Belgium in the long nineteenth century

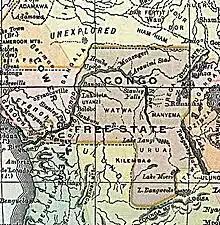
Map of the Congo Free State in 1892

When the Franco-Prussian War broke out in July 1870, Belgium was confronted with the greatest threat to its independence since 1848. Shortly before the conflict, a draft treaty from the Austro-Prussian War of 1866 between Napoleon III and German Chancellor Otto von Bismarck discussing the annexation of Belgium as the price for French neutrality was made public. Napoleon III had also attempted to annex Luxembourg into the French Empire in 1868, which seemed to contemporaries a parallel of Belgium. European powers worried that French encroachment into Belgium would destabilize the Concert of Europe. The issue became known as the "Belgian Question". As the conflict began, Leopold and his advisors believed that either France or Prussia might try to outflank their opponent by disregarding Belgian neutrality and launching an invasion. The Belgian army was mobilized on the same day that both French and Prussian reserves were called up. As French troops moved towards the border, panic ensued in Belgium. The national gold reserves were evacuated to the National Redoubt fortress at Antwerp. After a restatement of the British guarantee of Belgian neutrality by Prime Minister Gladstone, Belgium was able to remain neutral, though much of the fighting (including the pivotal battle of Sedan) occurred just south of the Belgian border. More crucially, the mobilization of the Belgian army, which was divided into a mobile Army of Observation to guard the frontier and the static Army of Antwerp to hold the National Redoubt, revealed key structural problems in the military, particularly with the system of conscription. Events also re-emphasized the importance of the Treaty of London to Belgium's survival.